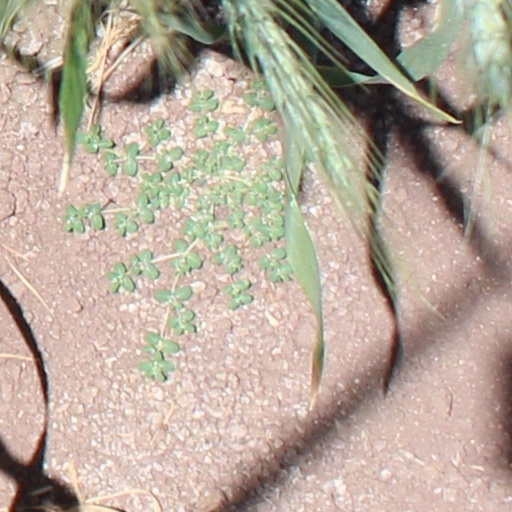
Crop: wheat